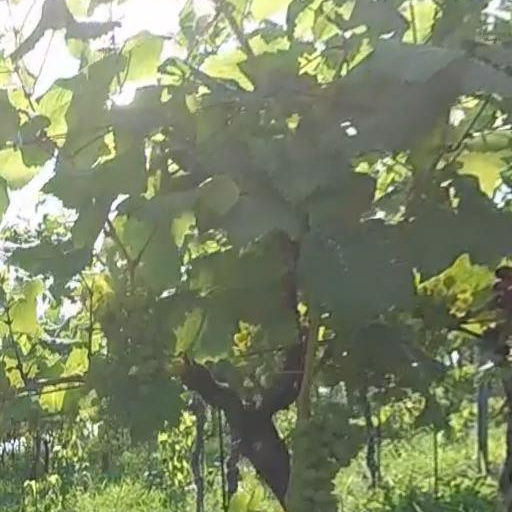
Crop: grape